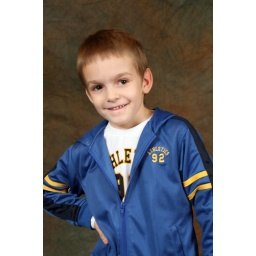
little boy in blue jacket